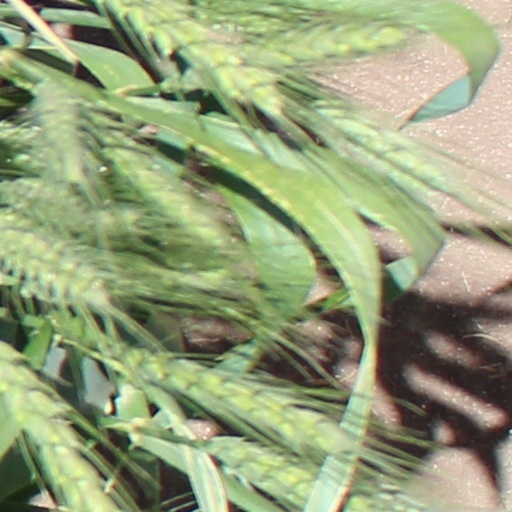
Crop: wheat